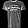
Label: T - shirt / top